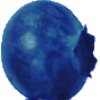
Label: huckleberry